The Amazing Race 21

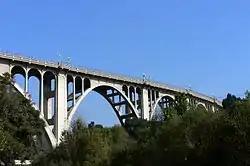
The starting line for "The Amazing Race 21" was atop the Colorado Street Bridge in Pasadena, California.

Season 21 was broadcast during the 2012 fall season on CBS. Filming for this season took place from late May 2012 to mid-June 2012. It spanned a little over of travel to three continents and nine countries.